Sebastian Bönig

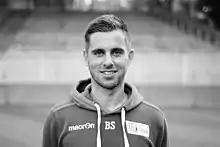
Bönig in 2015

Sebastian Bönig (born 26 August 1981 in Erding) is a German football coach and former player, who is the currently assistant manager of Bundesliga club Union Berlin. During his playing career, he played for Bayern Munich (A), LR Ahlen, Union Berlin, and BFC Viktoria 1889.